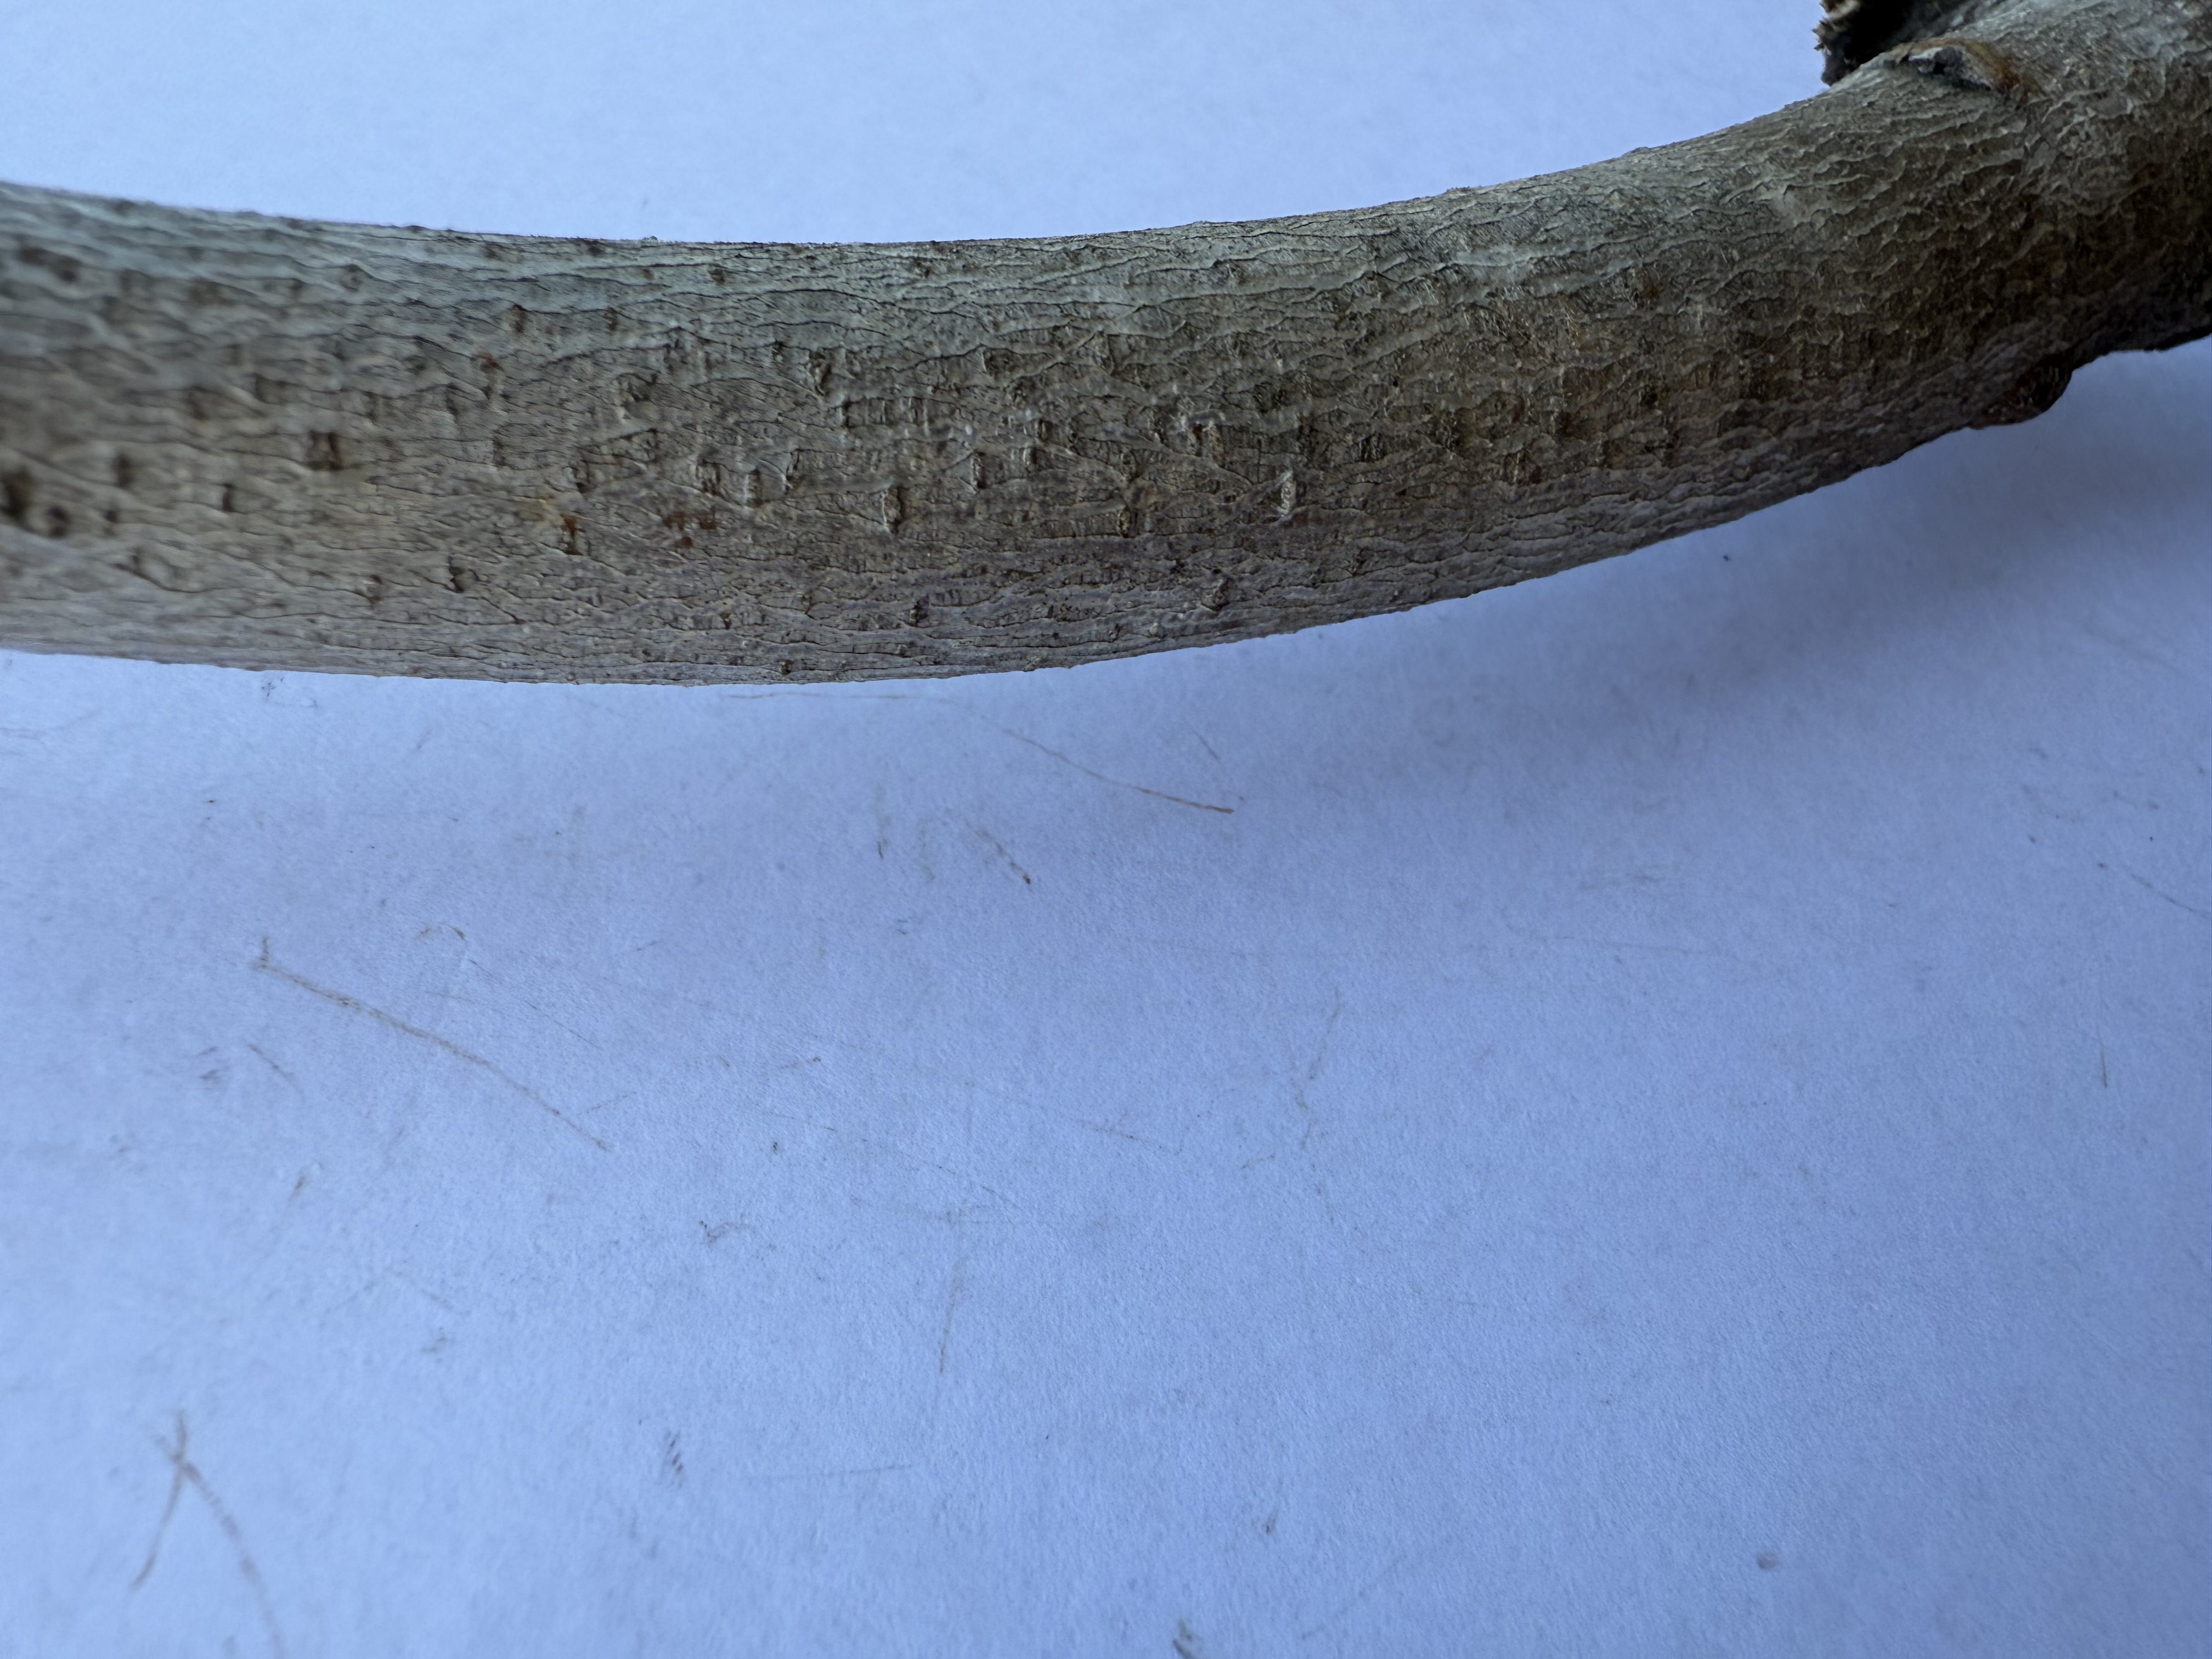
Variety: Red Nectarine